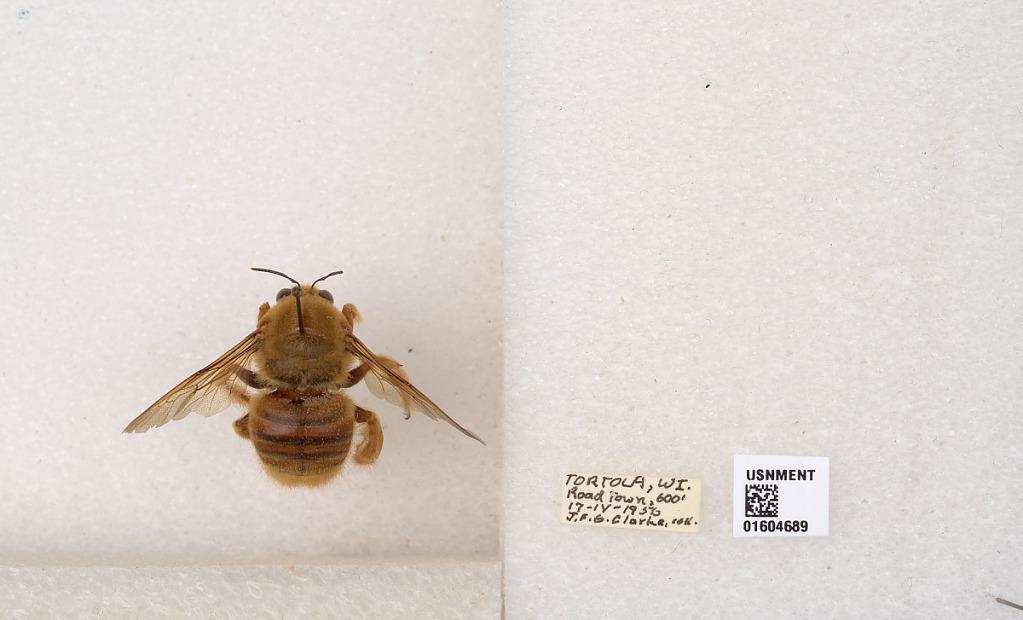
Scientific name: Xylocopa
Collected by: J. Clarke
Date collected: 1956-4-17
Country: British Virgin Islands
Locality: Tortola Island, Road Town